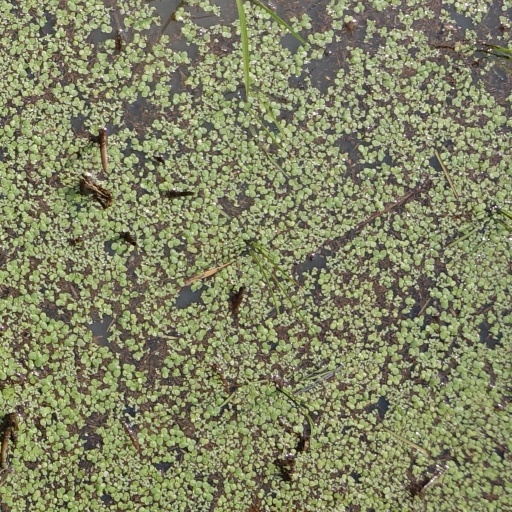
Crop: rice